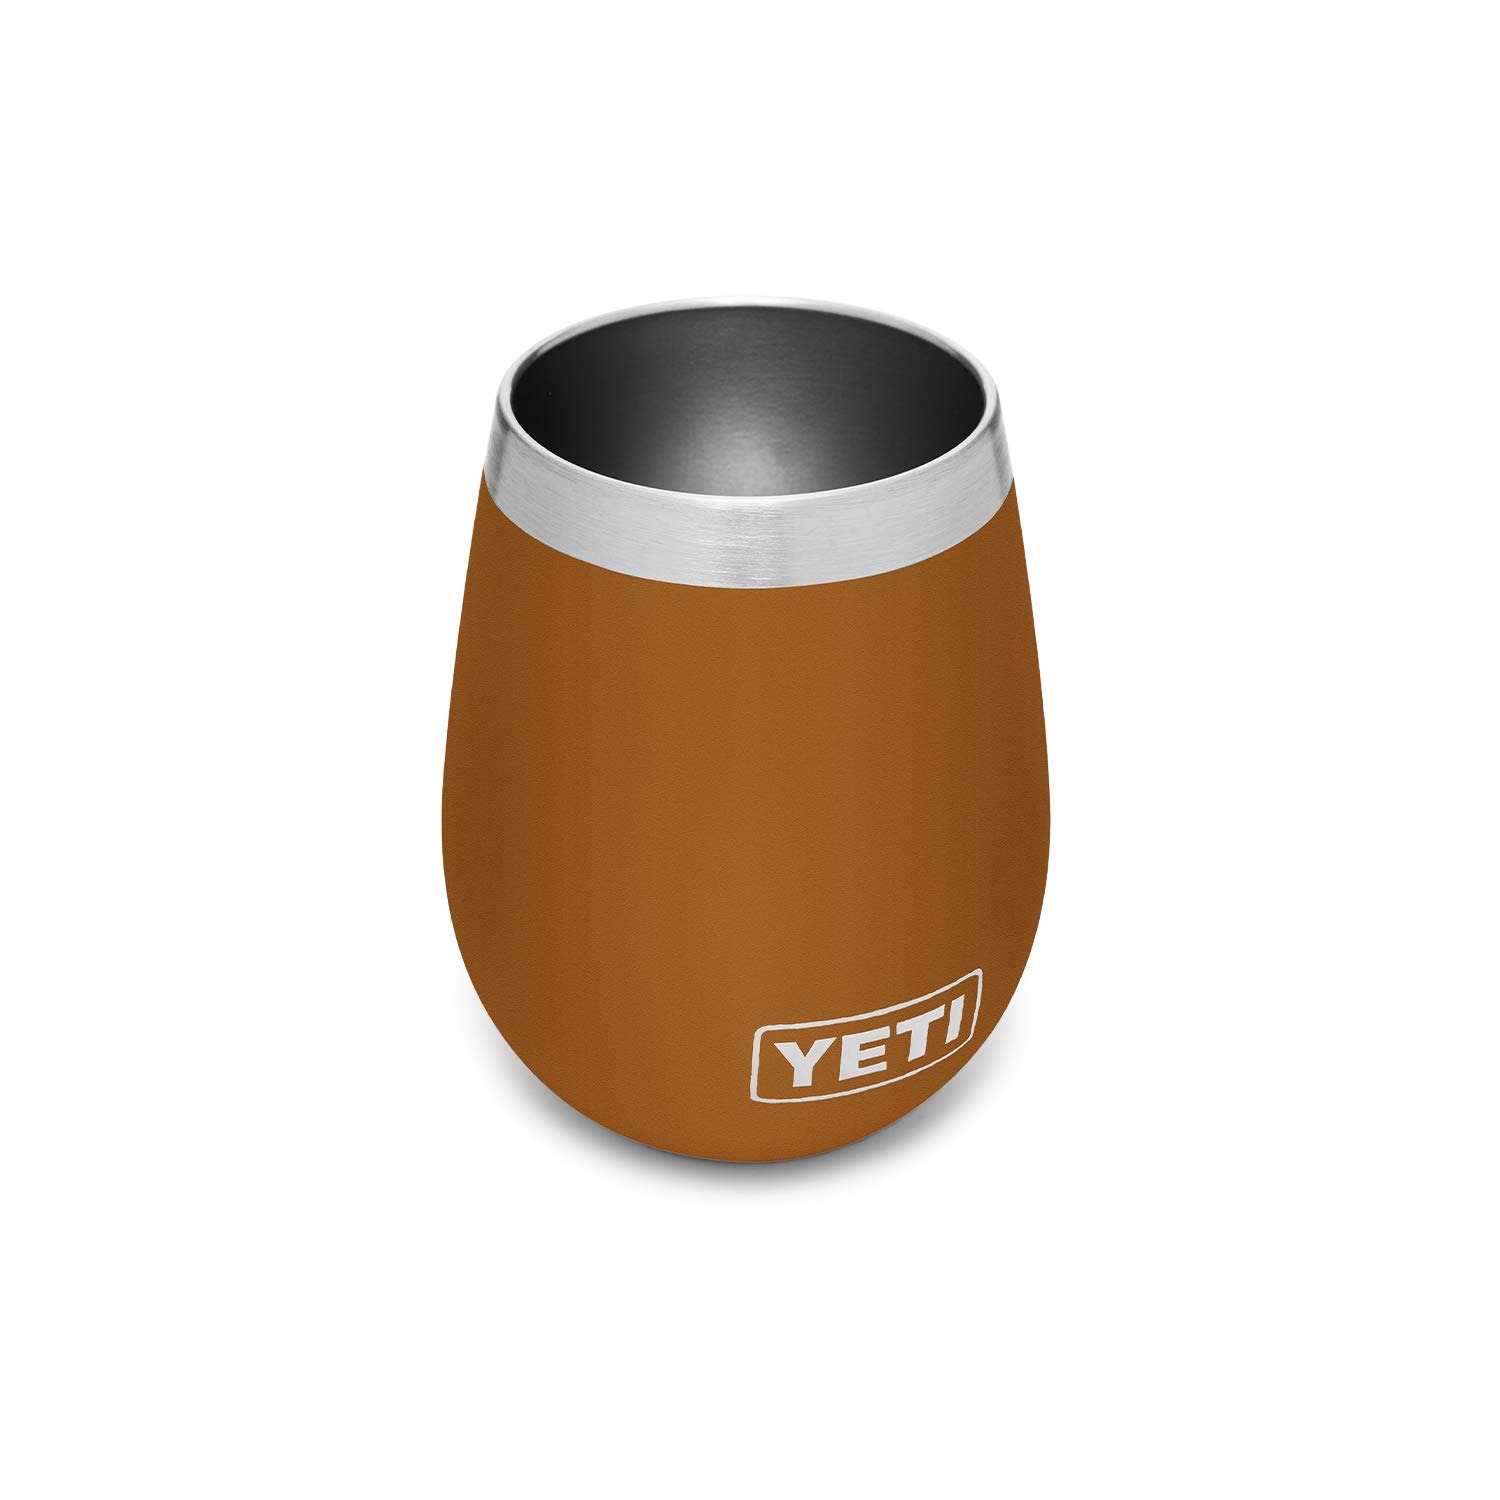
Item Name: YETI Rambler 10 oz Wine Tumbler, Vacuum Insulated, Stainless Steel, Clay
Bullet Point 1: While most things are better outdoors, it’s especially true of wine. Now, enjoying your wine in the wild is simultaneously hard core and laid back
Bullet Point 2: 18/8 stainless steel made with kitchen-grade stainless steel, so they’re puncture- and rust-resistant
Bullet Point 3: Double-wall vacuum insulation keeps cold drinks cold and hot drinks hot until the last sip
Bullet Point 4: Duracoat Color that is built to last - no fading, peeling, or cracking here
Bullet Point 5: YETI Wine Tumblers are dishwasher safe. Each measures 4.5 in high and 3.5 in wide
Value: 1.0
Unit: Count

Price: 24